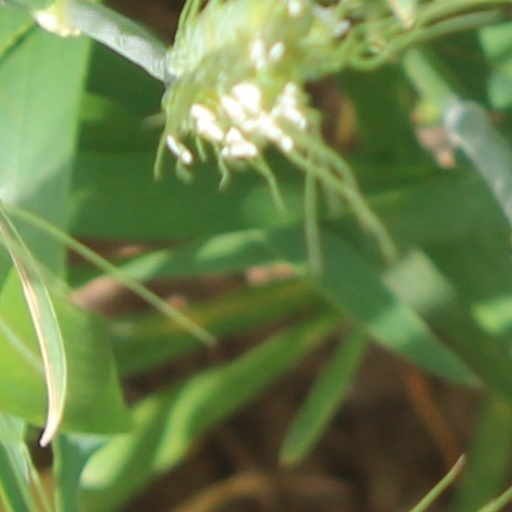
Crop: wheat